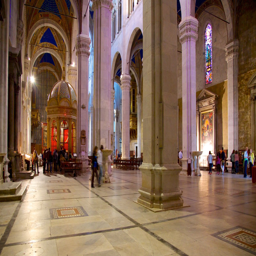
romanesque structure featuring a church or cathedral , religious aspects and interior views